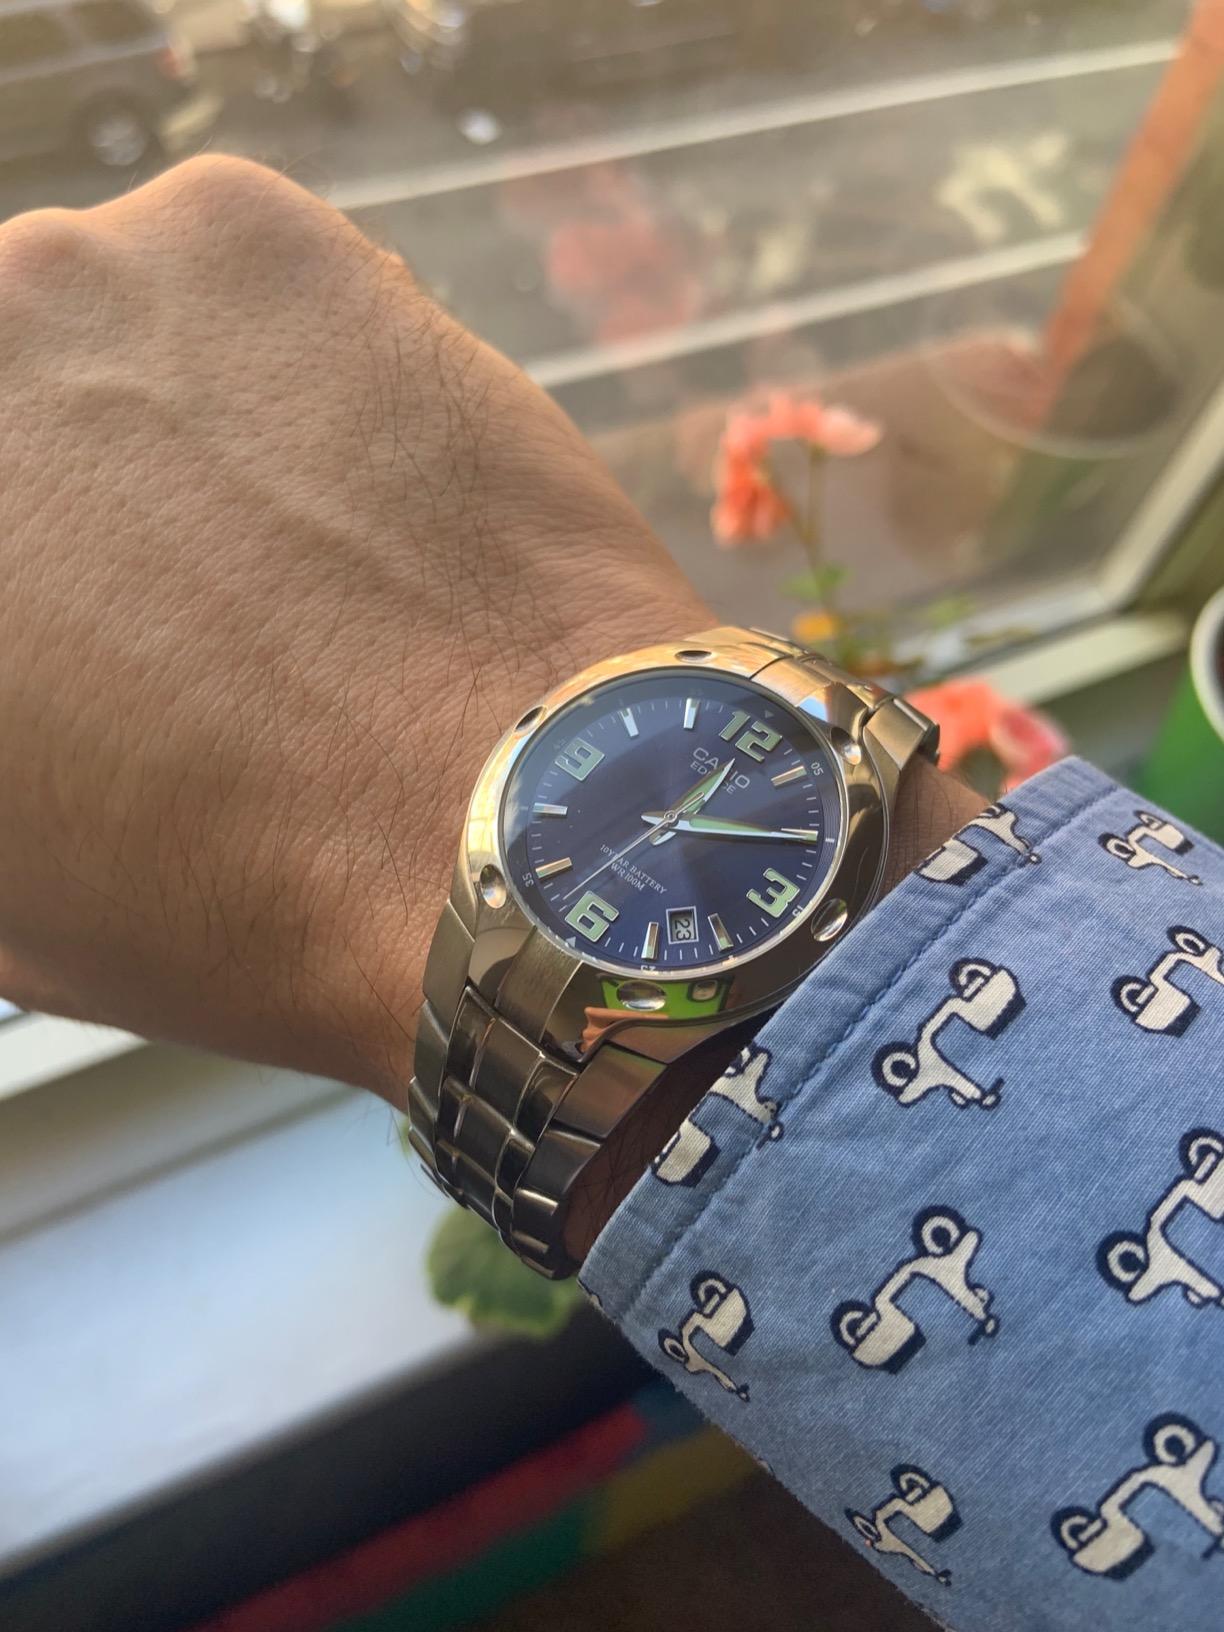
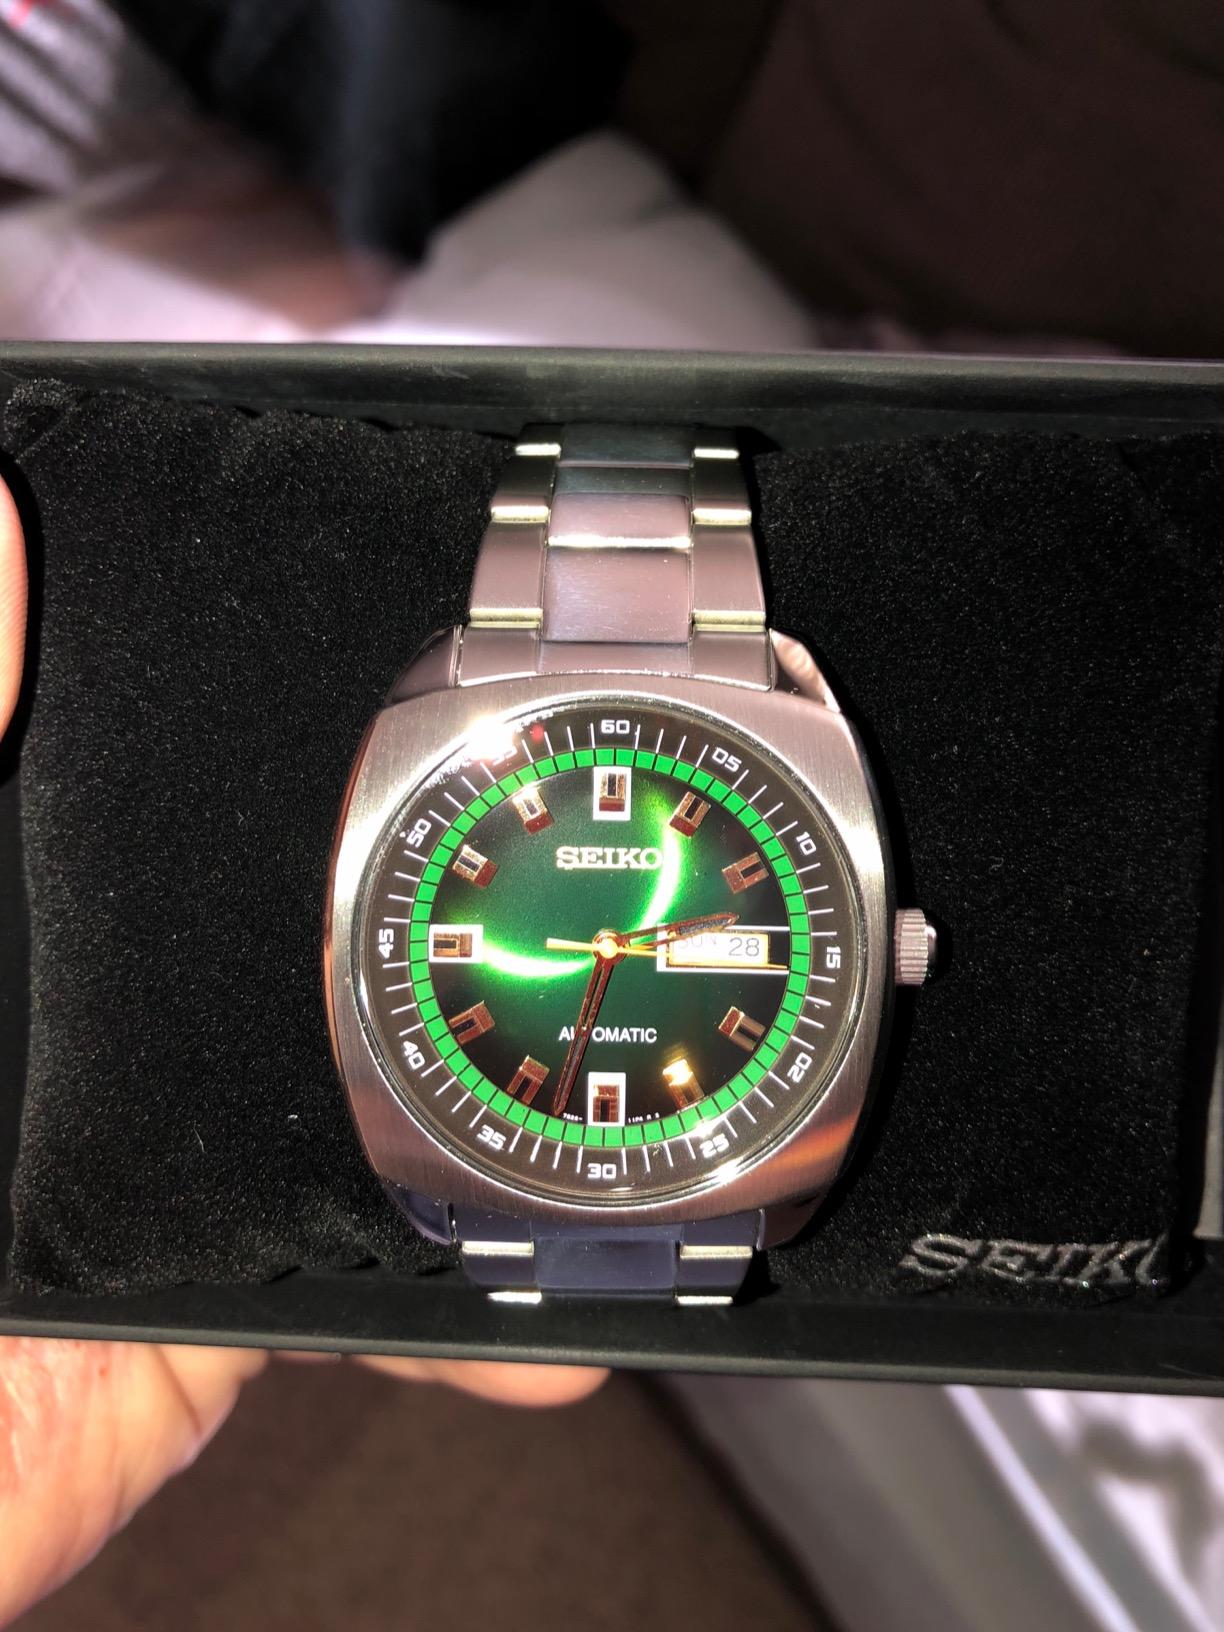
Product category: accessories_watch
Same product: no